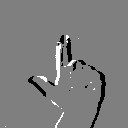
ASL letter: l